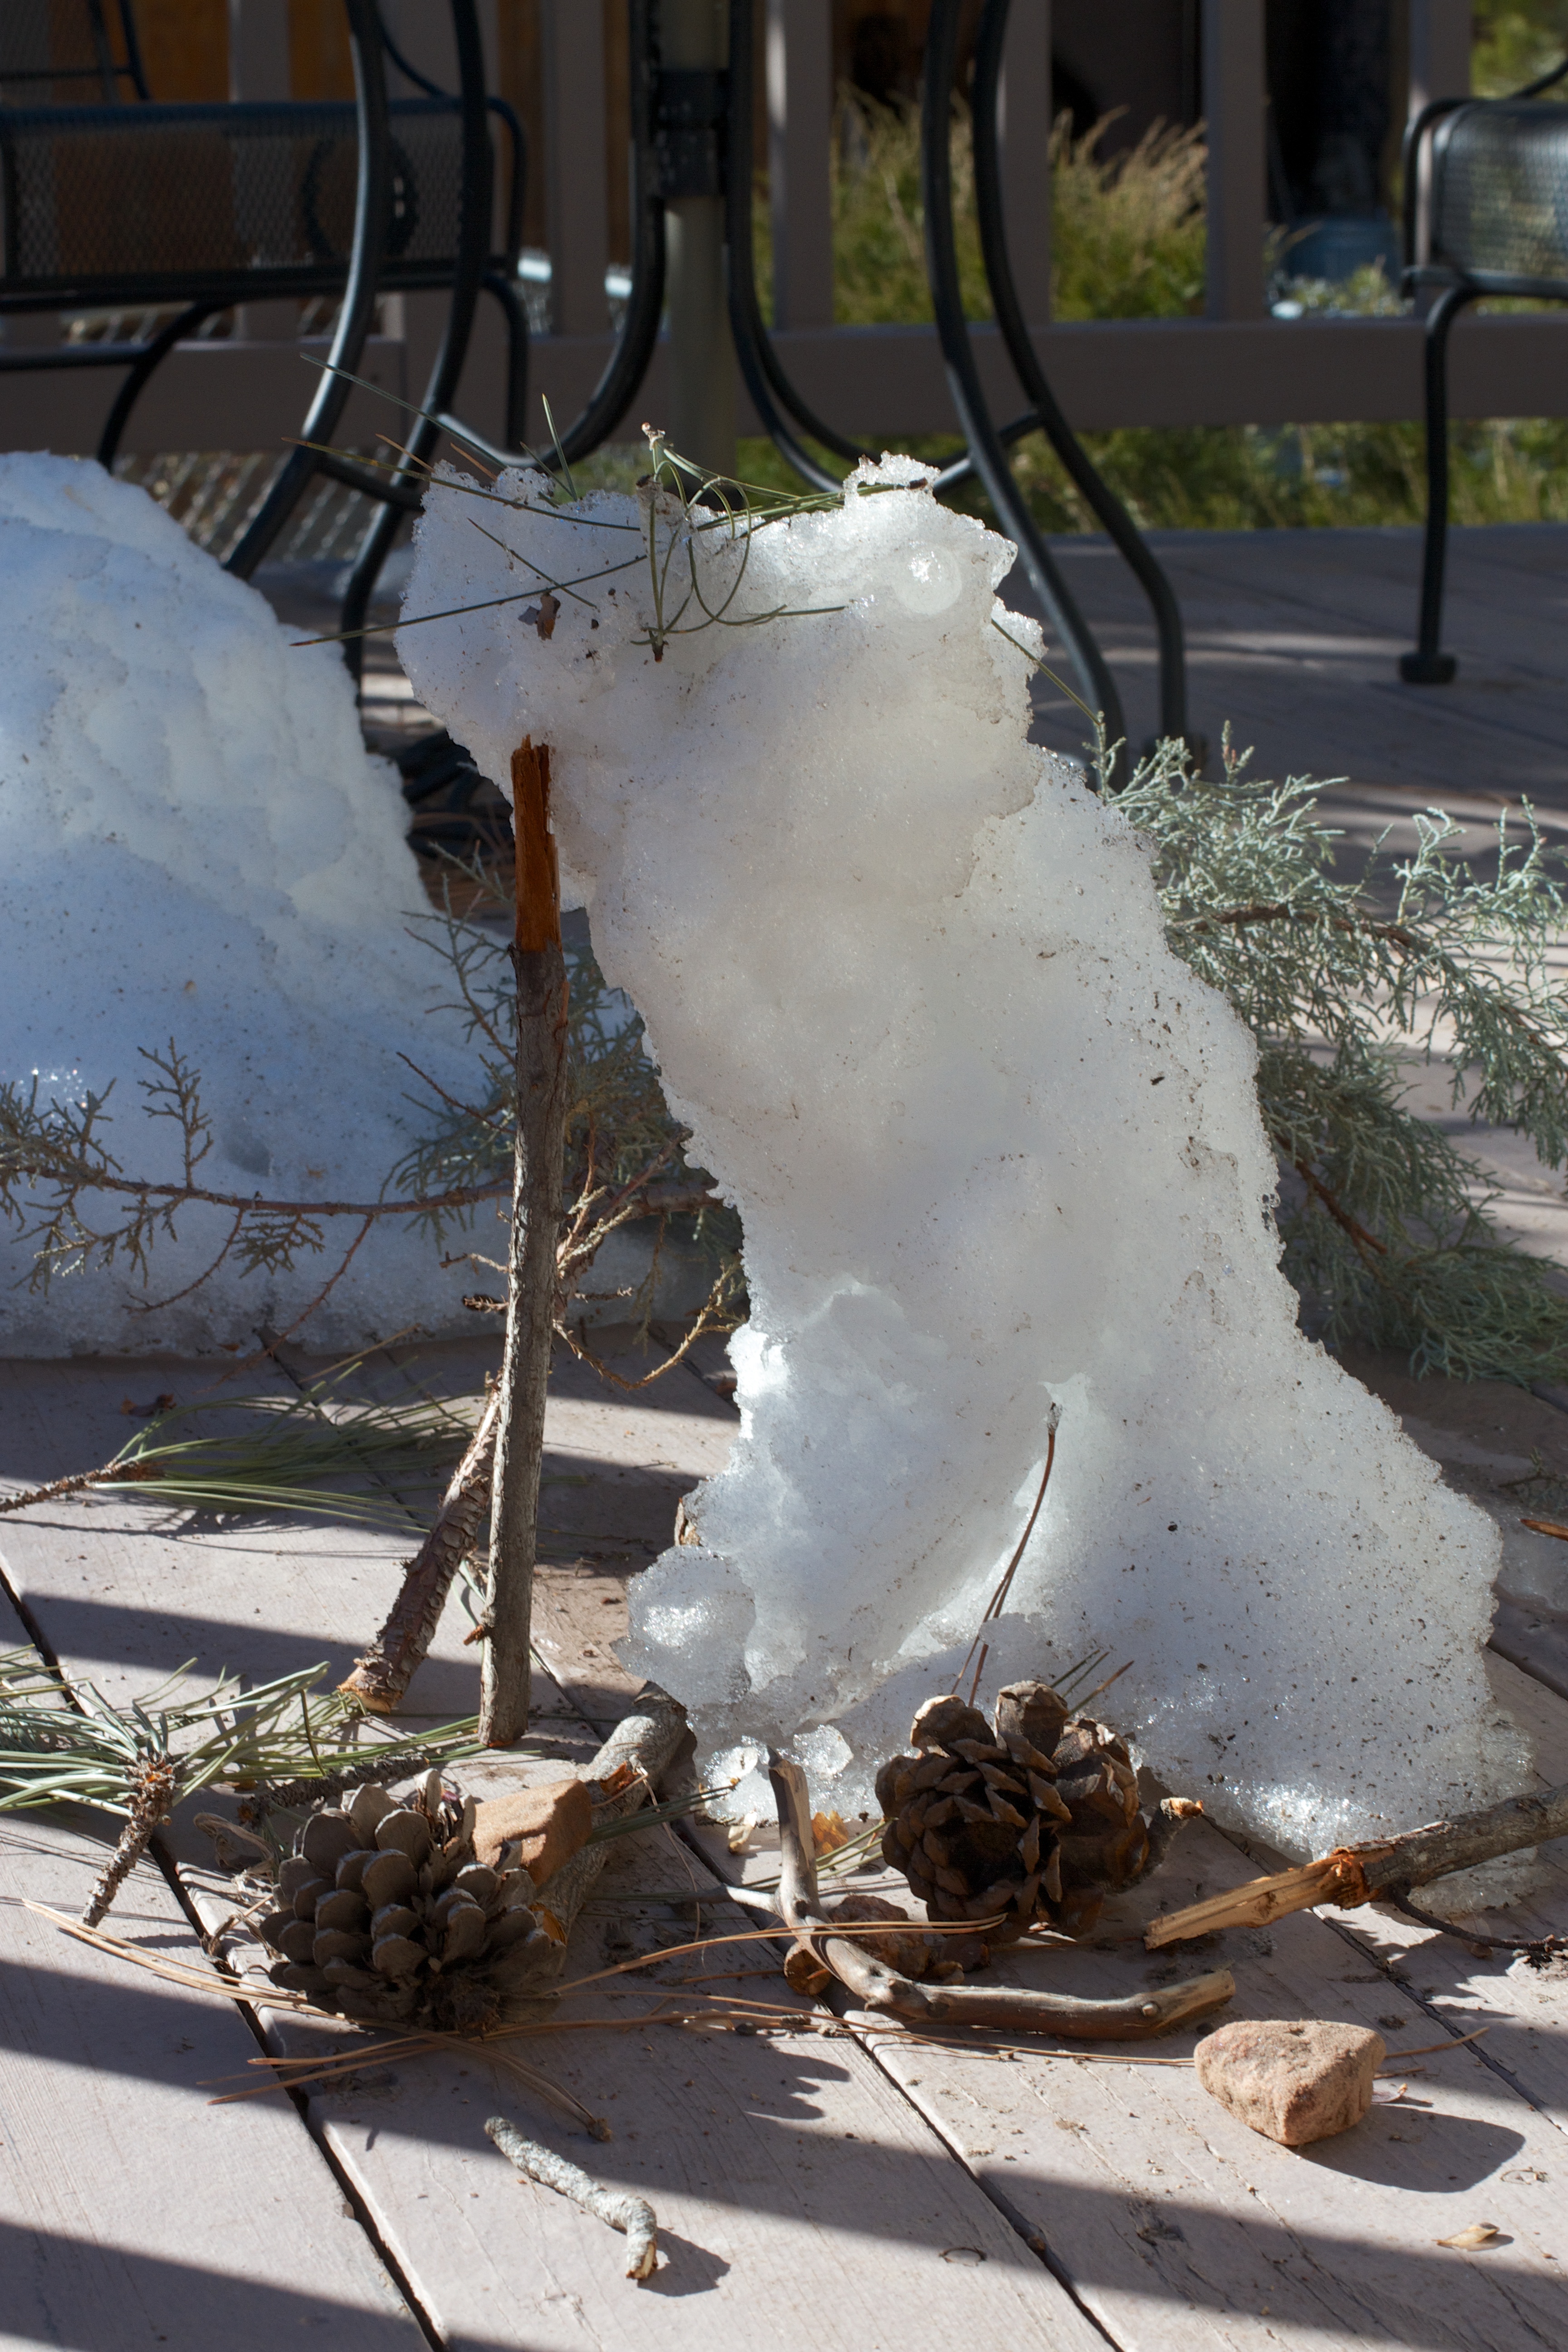
snow, winter, wood, ice, weather, season, sculpture, snowman, snowmonster